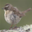
Label: bird